Vassilis Papadopoulos (diplomat)

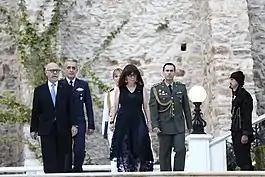
Chief of Staff of the Greek Presidency Vassilis Papadopoulos, with the President of Greece Katerina Sakellaropoulou, at the celebration of the Restoration of Democracy (07/24/2020).

Vassilis Papadopoulos is a Greek diplomat and writer. He was born in Athens in 1960.